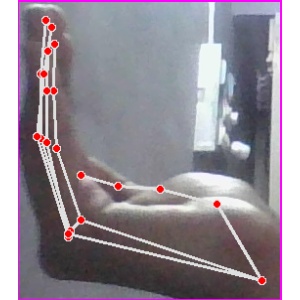
अक्षर: स